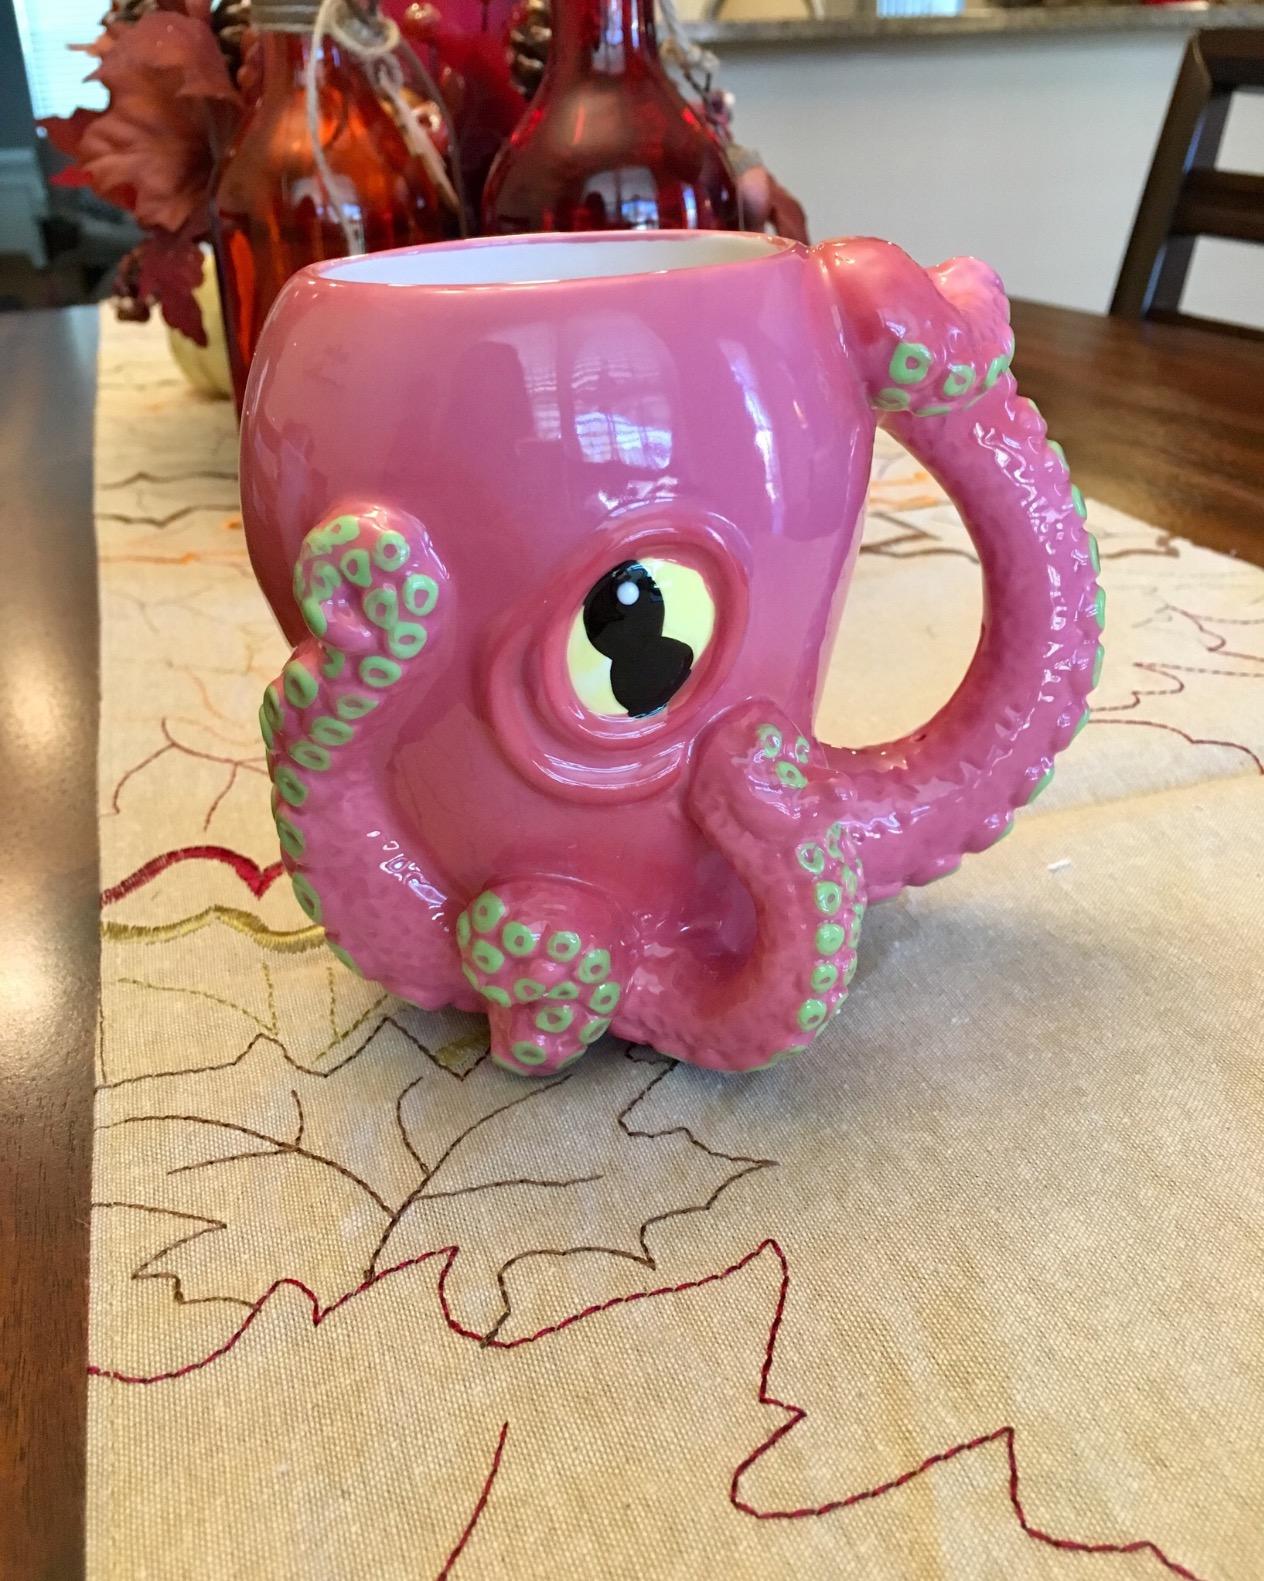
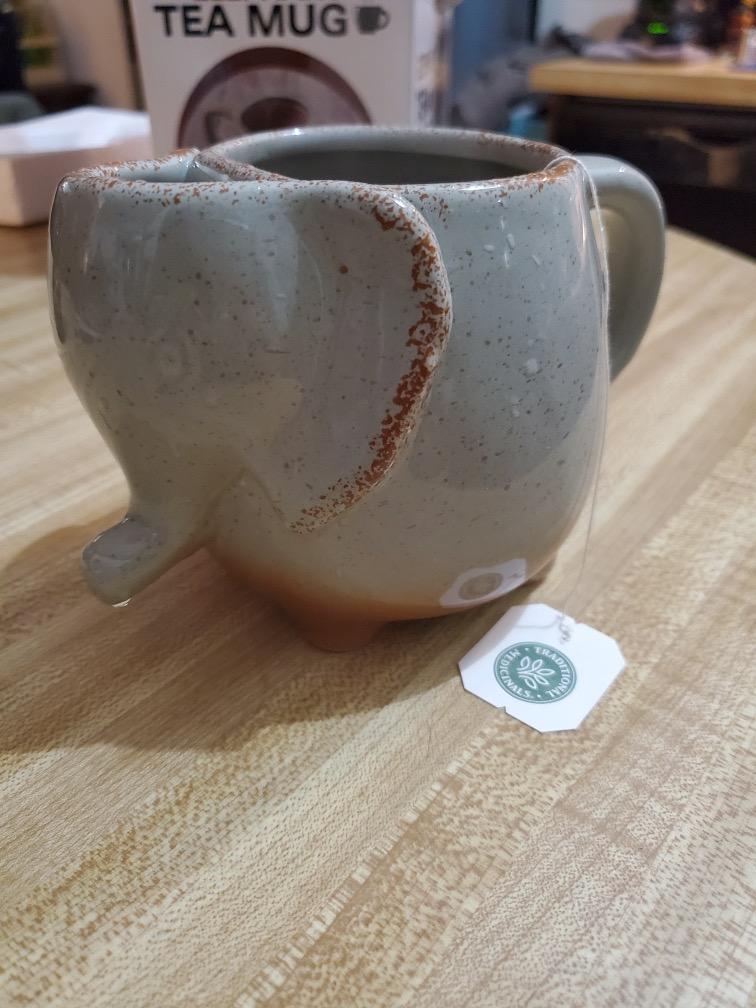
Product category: items_mug
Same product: no